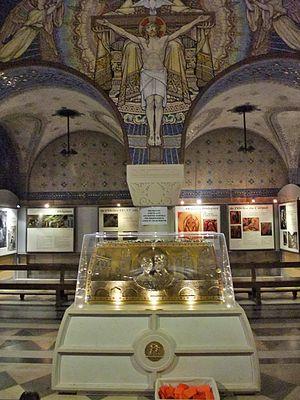
Interieur de Basilique de Sainte-Thérèse en Lisieux, France